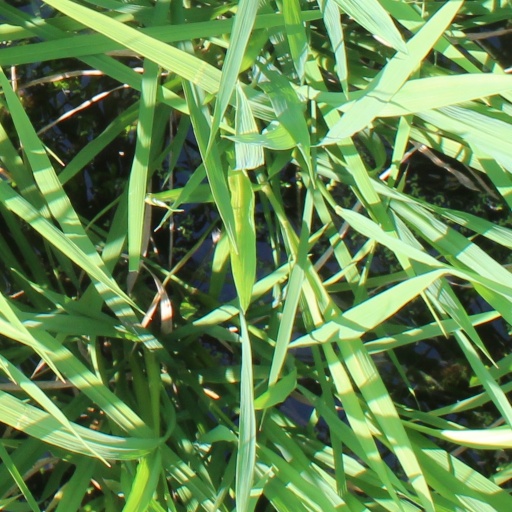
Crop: rice